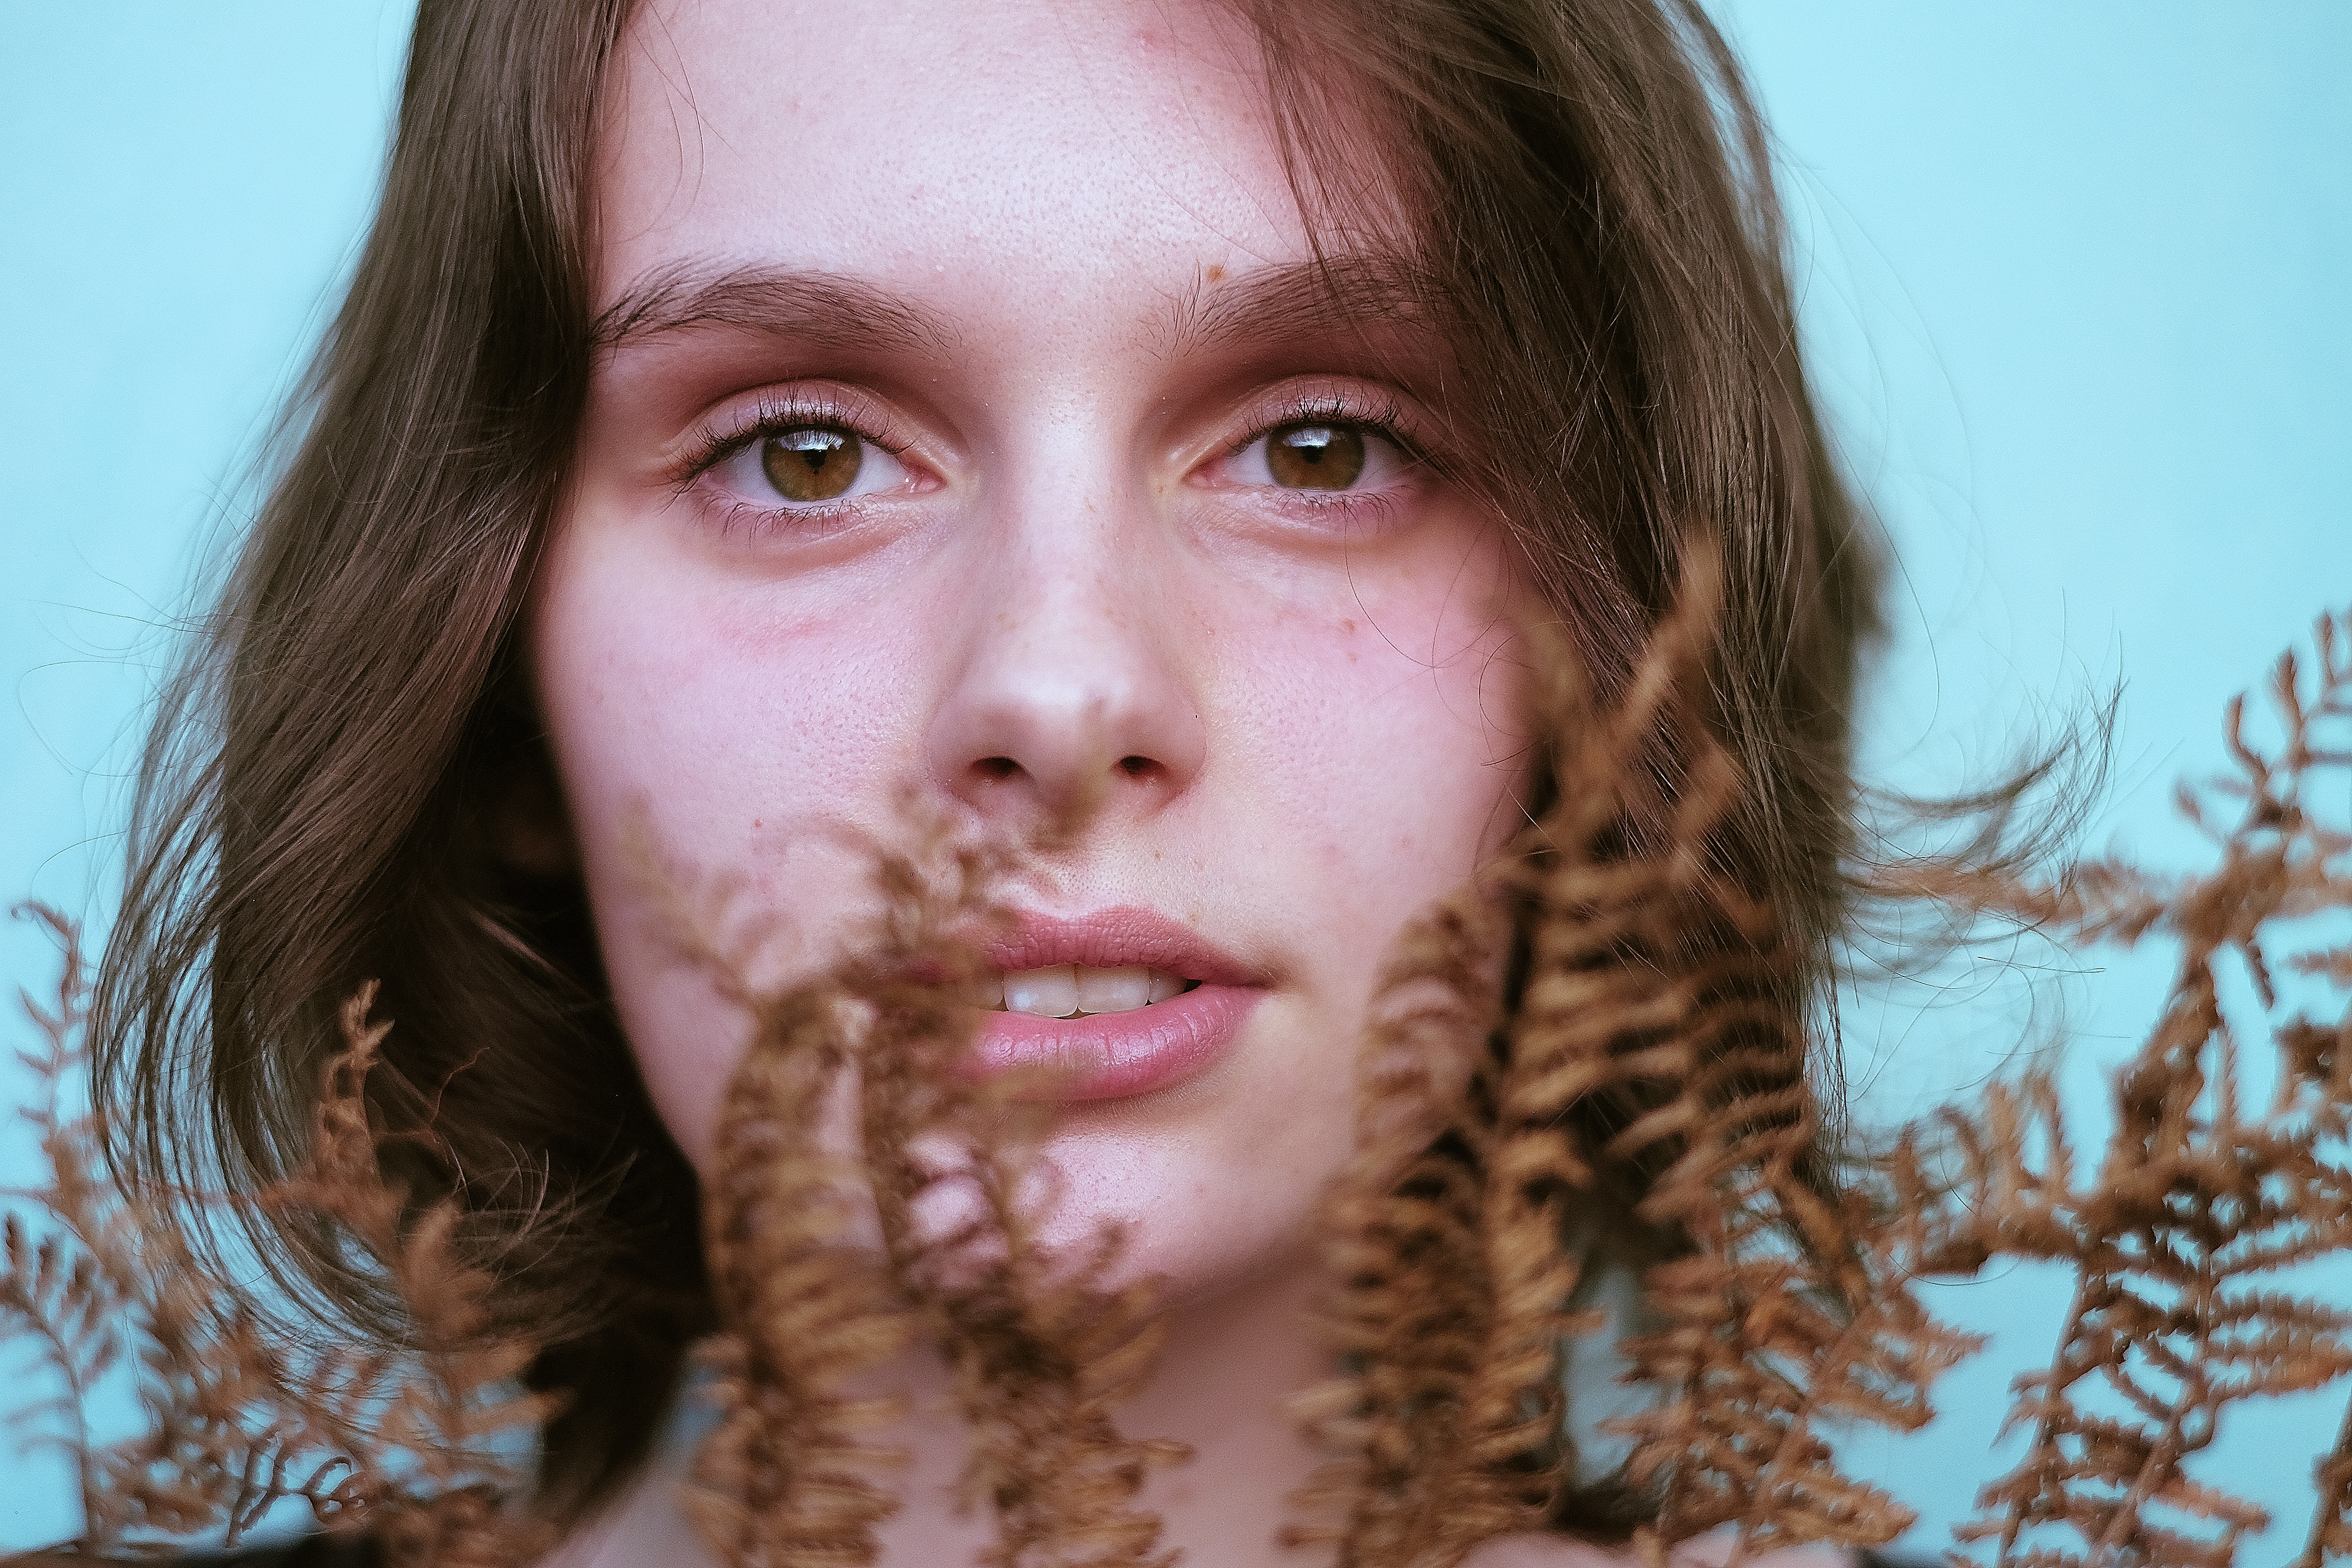
person, girl, woman, hair, photography, female, portrait, model, color, lady, facial expression, hairstyle, smile, mouth, freckle, close up, human body, face, nose, eye, head, look, skin, beauty, organ, stare, photo shoot, brown hair, portrait photography, facial hair